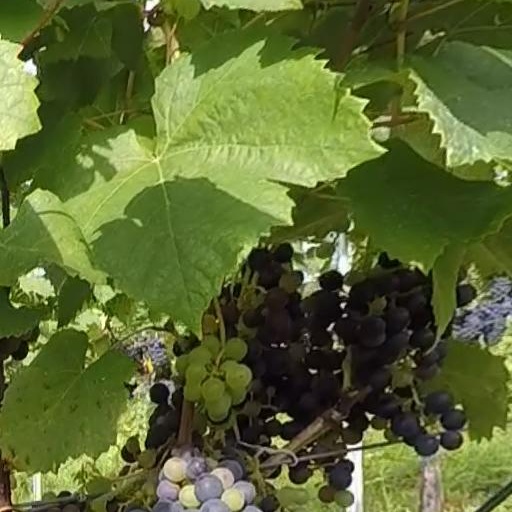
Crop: grape